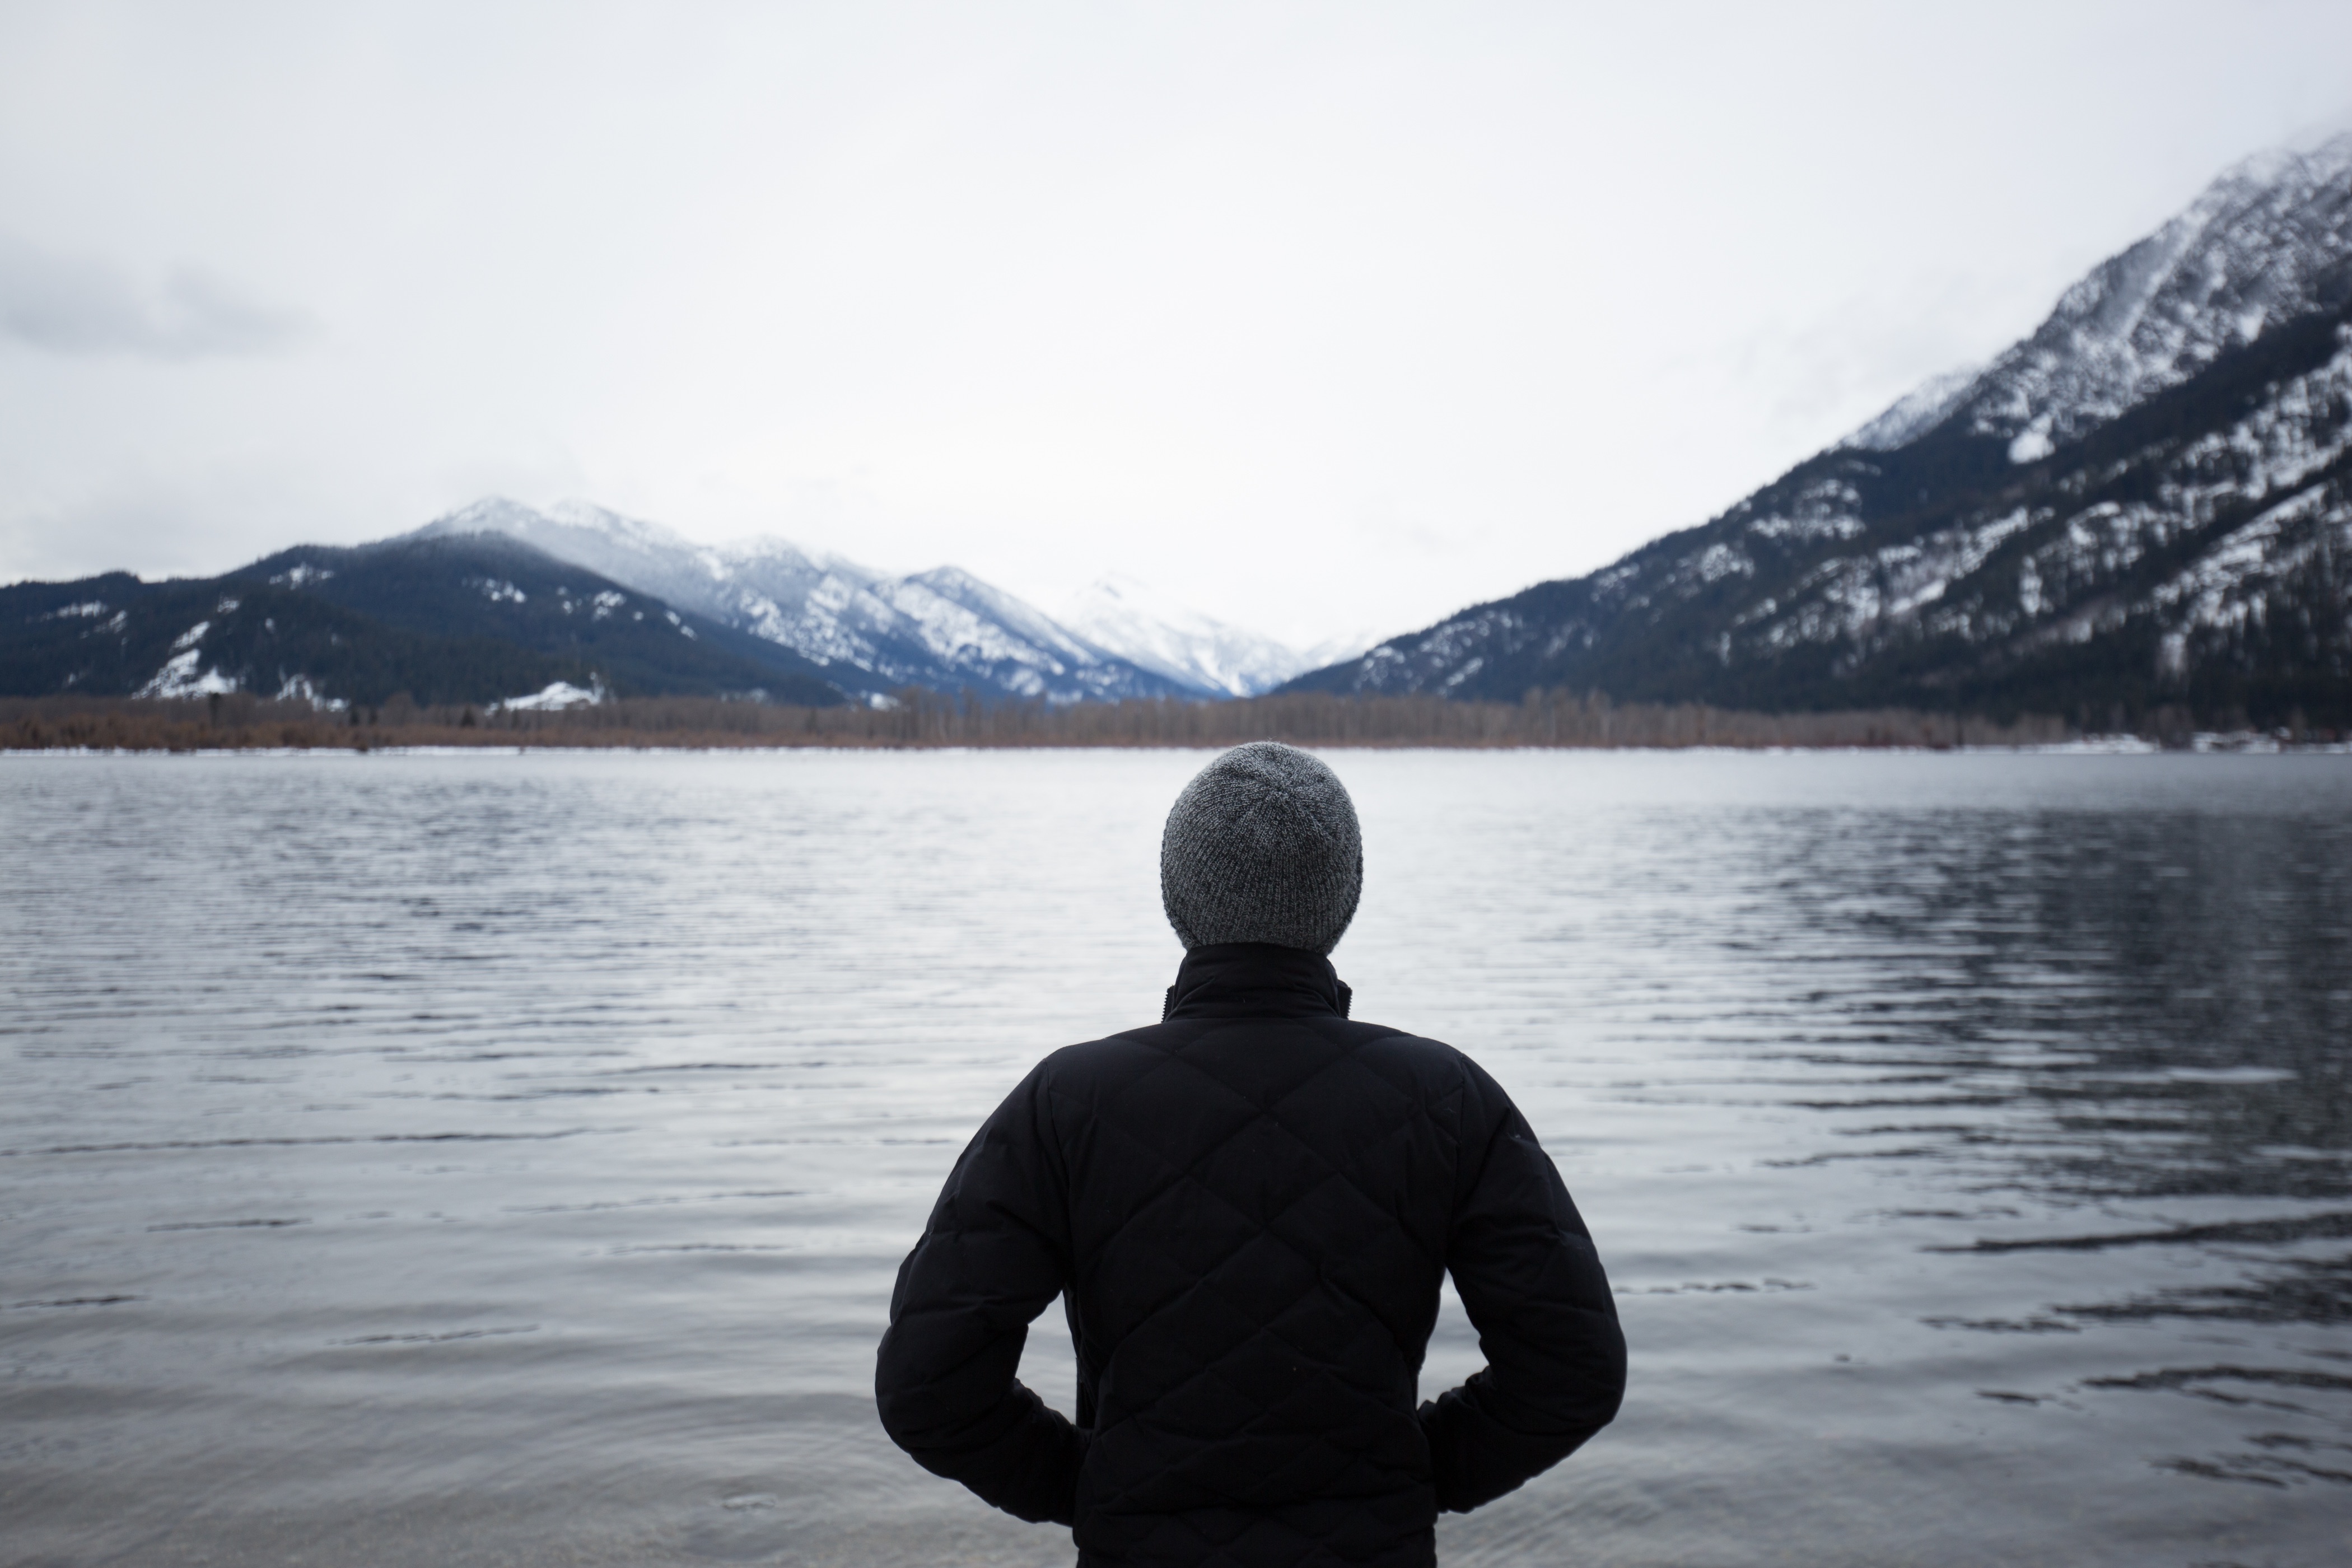
water, rock, mountain, snow, lake, fjord, boating, loch